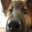
Label: dog